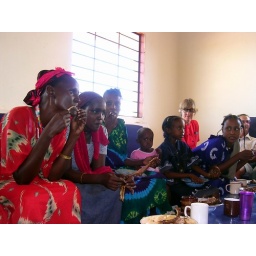
The Propsts join some Rendille women in modern dress for a bit of sheep and conversation.